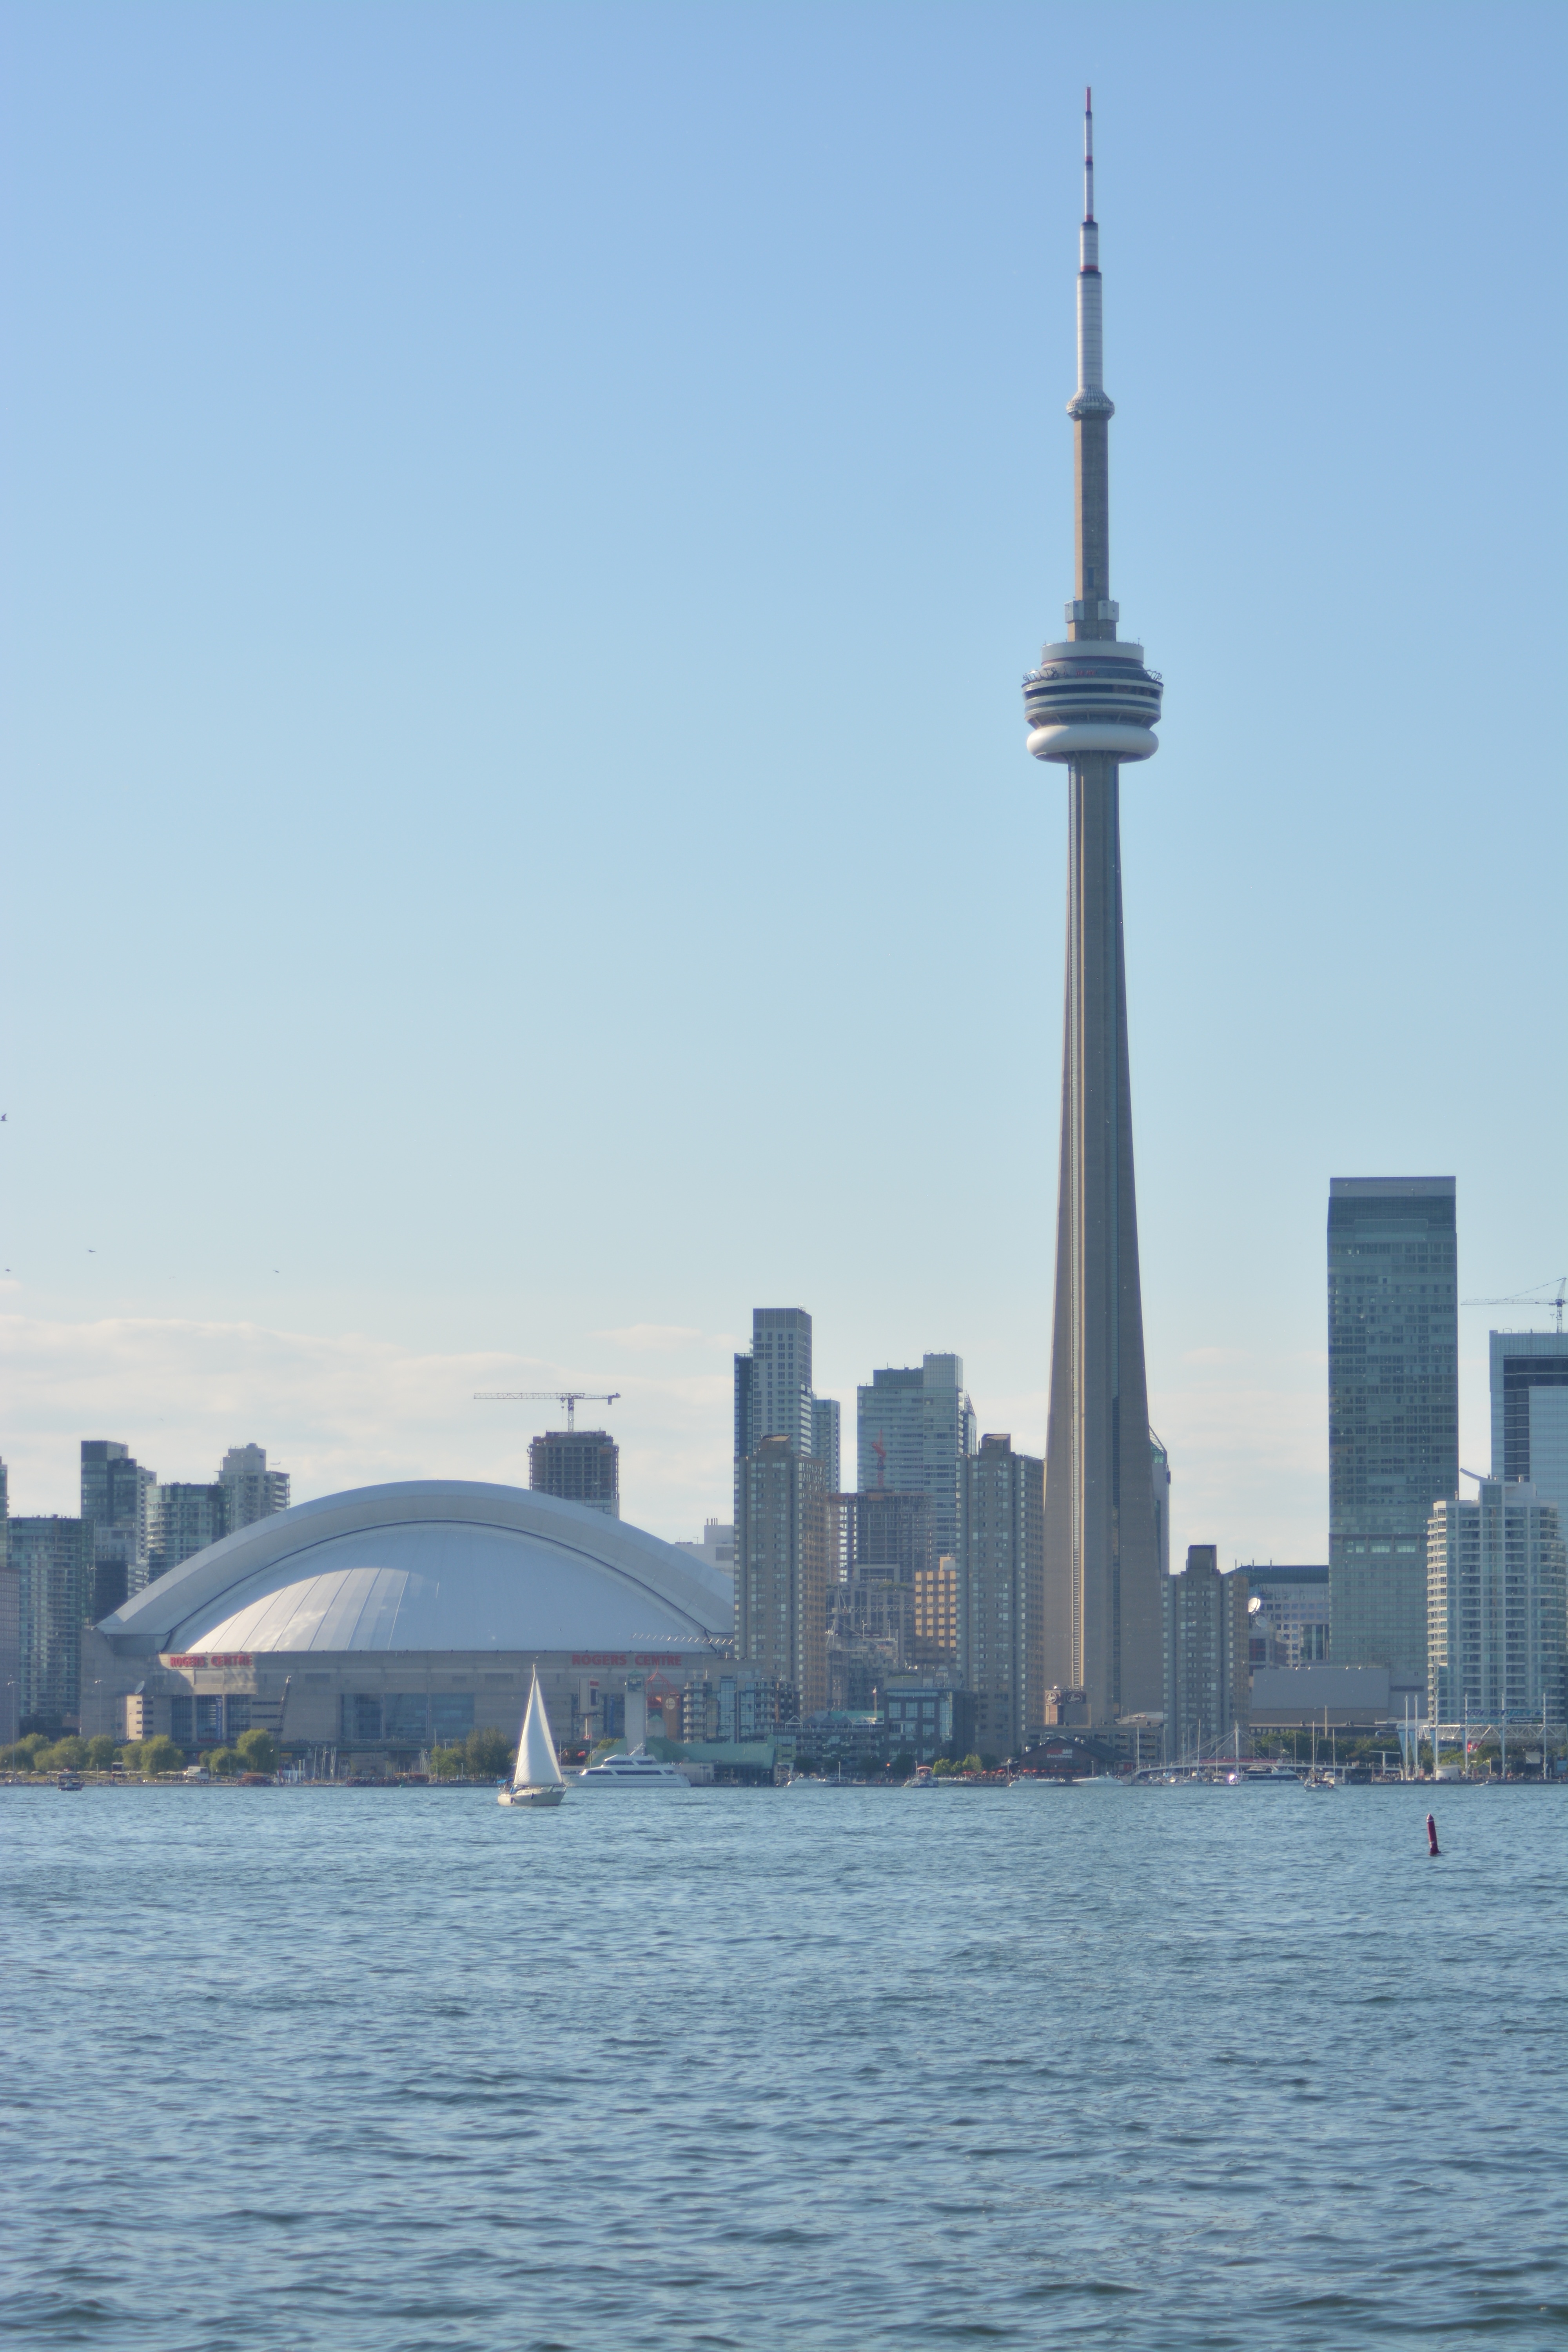
landscape, sea, water, horizon, architecture, structure, skyline, lake, building, city, skyscraper, urban, cityscape, downtown, vehicle, tower, landmark, exterior, cn tower, canada, spire, steeple, canadian, ontario, toronto, human settlement